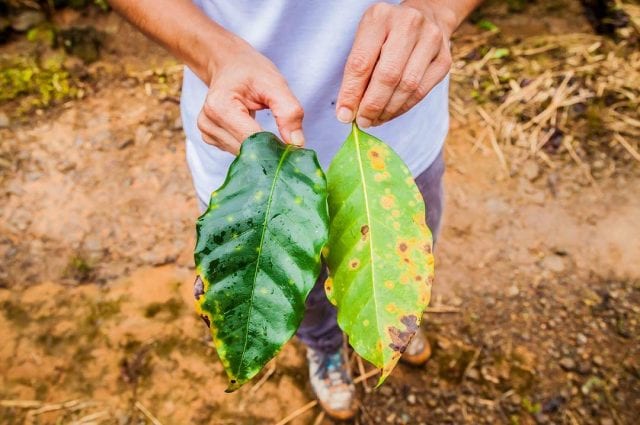
Plant: Coffee
Disease: coffee leaf rust